General Dynamics F-16 Fighting Falcon

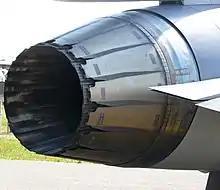
Adjustable exhaust nozzle in contracted position

The F-16 has a head-up display (HUD), which projects visual flight and combat information in front of the pilot without obstructing the view; being able to keep their head "out of the cockpit" improves the pilot's situation awareness. Further flight and systems information are displayed on multi-function displays (MFD). The left-hand MFD is the primary flight display (PFD), typically showing radar and moving maps; the right-hand MFD is the system display (SD), presenting information about the engine, landing gear, slat and flap settings, and fuel and weapons status. Initially, the F-16A/B had monochrome cathode-ray tube (CRT) displays; replaced by color liquid-crystal displays on the Block 50/52. The Mid-Life Update (MLU) introduced compatibility with night-vision goggles (NVG). The Boeing Joint Helmet Mounted Cueing System (JHMCS) is available from Block 40 onwards for targeting based on where the pilot's head faces, unrestricted by the HUD, using high-off-boresight missiles like the AIM-9X. The newer Scorpion Helmet Mounted Display is also available and would later replace the JHMCS in U.S. service.